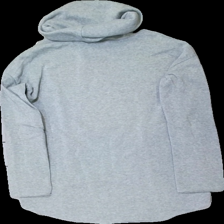
View: back
Type: Hoodie
Category: Ladies
Brand: Not in the list
Colors: Grey
Material: 100% polyester
Cut: Turtle neck
Size: L
Season: All
Stains: Minor
Damage: smuts fläck vid ärmslut
Damage location: middle right
Damage 2: nopprigt vid ärmar
Damage 2 location: middle center
Price range: <50
Recommended usage: Export
Description: Lång hoddie